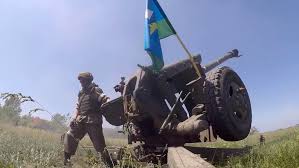
Label: Self Propelled Artillery